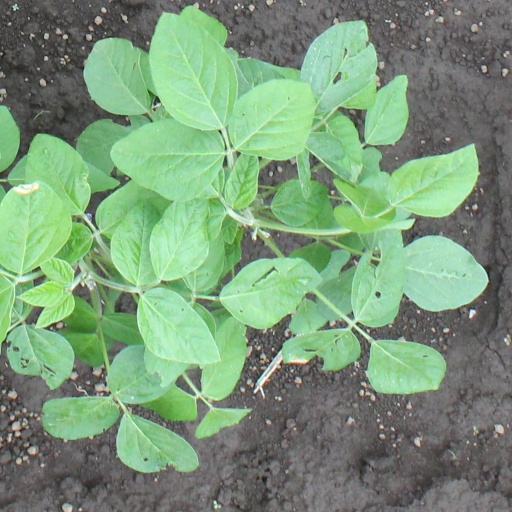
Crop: soybean